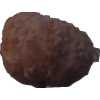
Label: orange_peeled